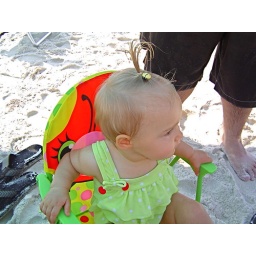
in my beach chair